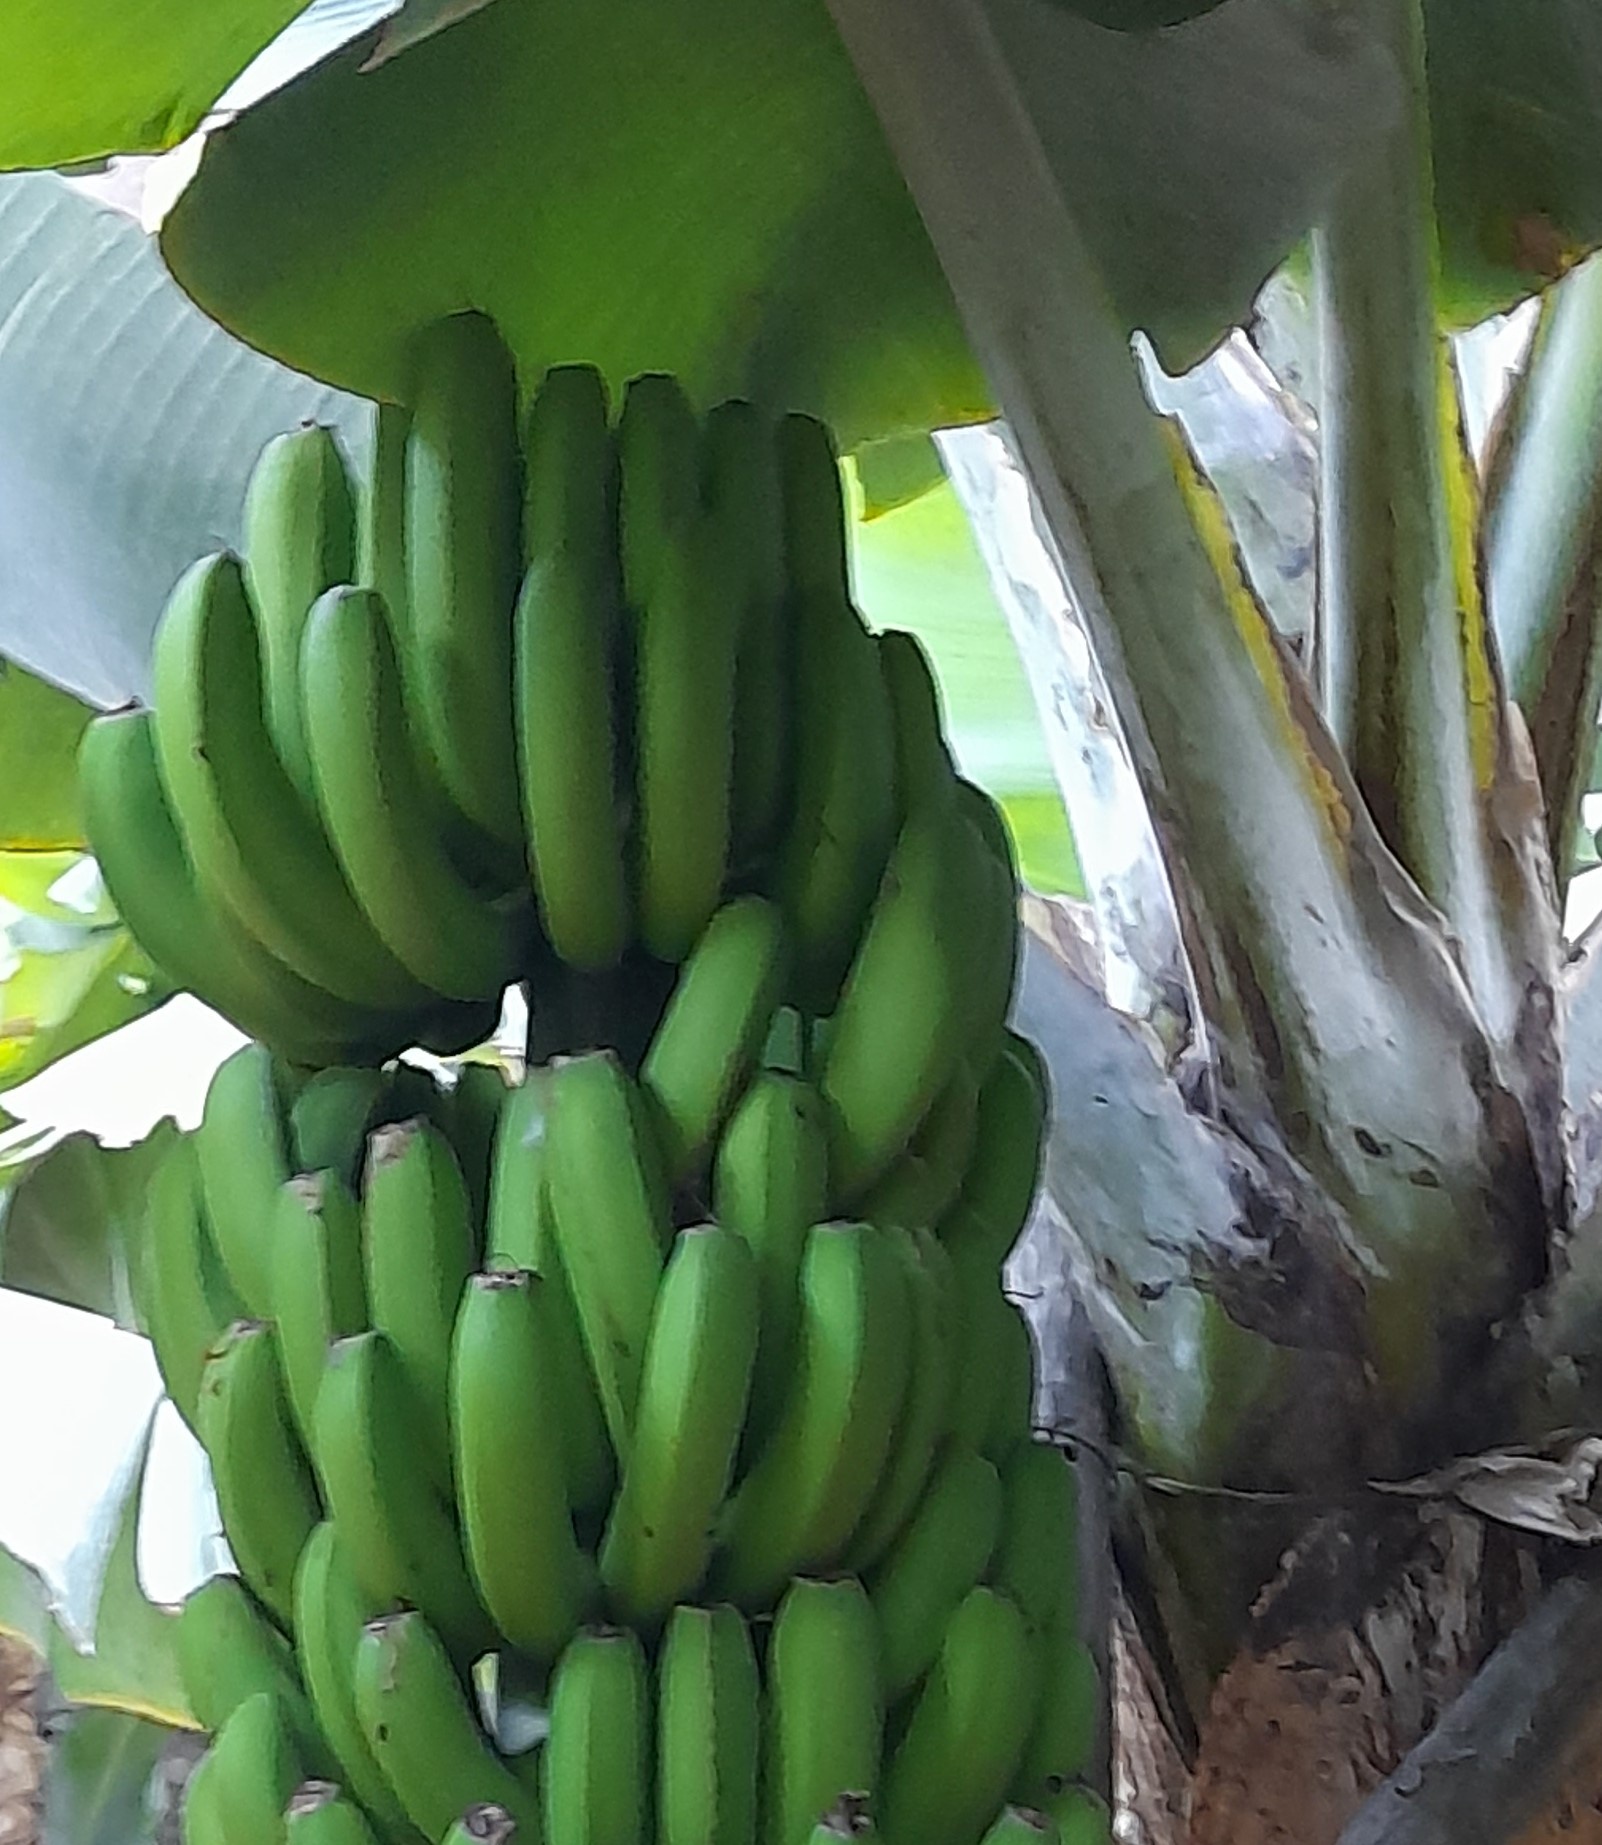
Label: Keep